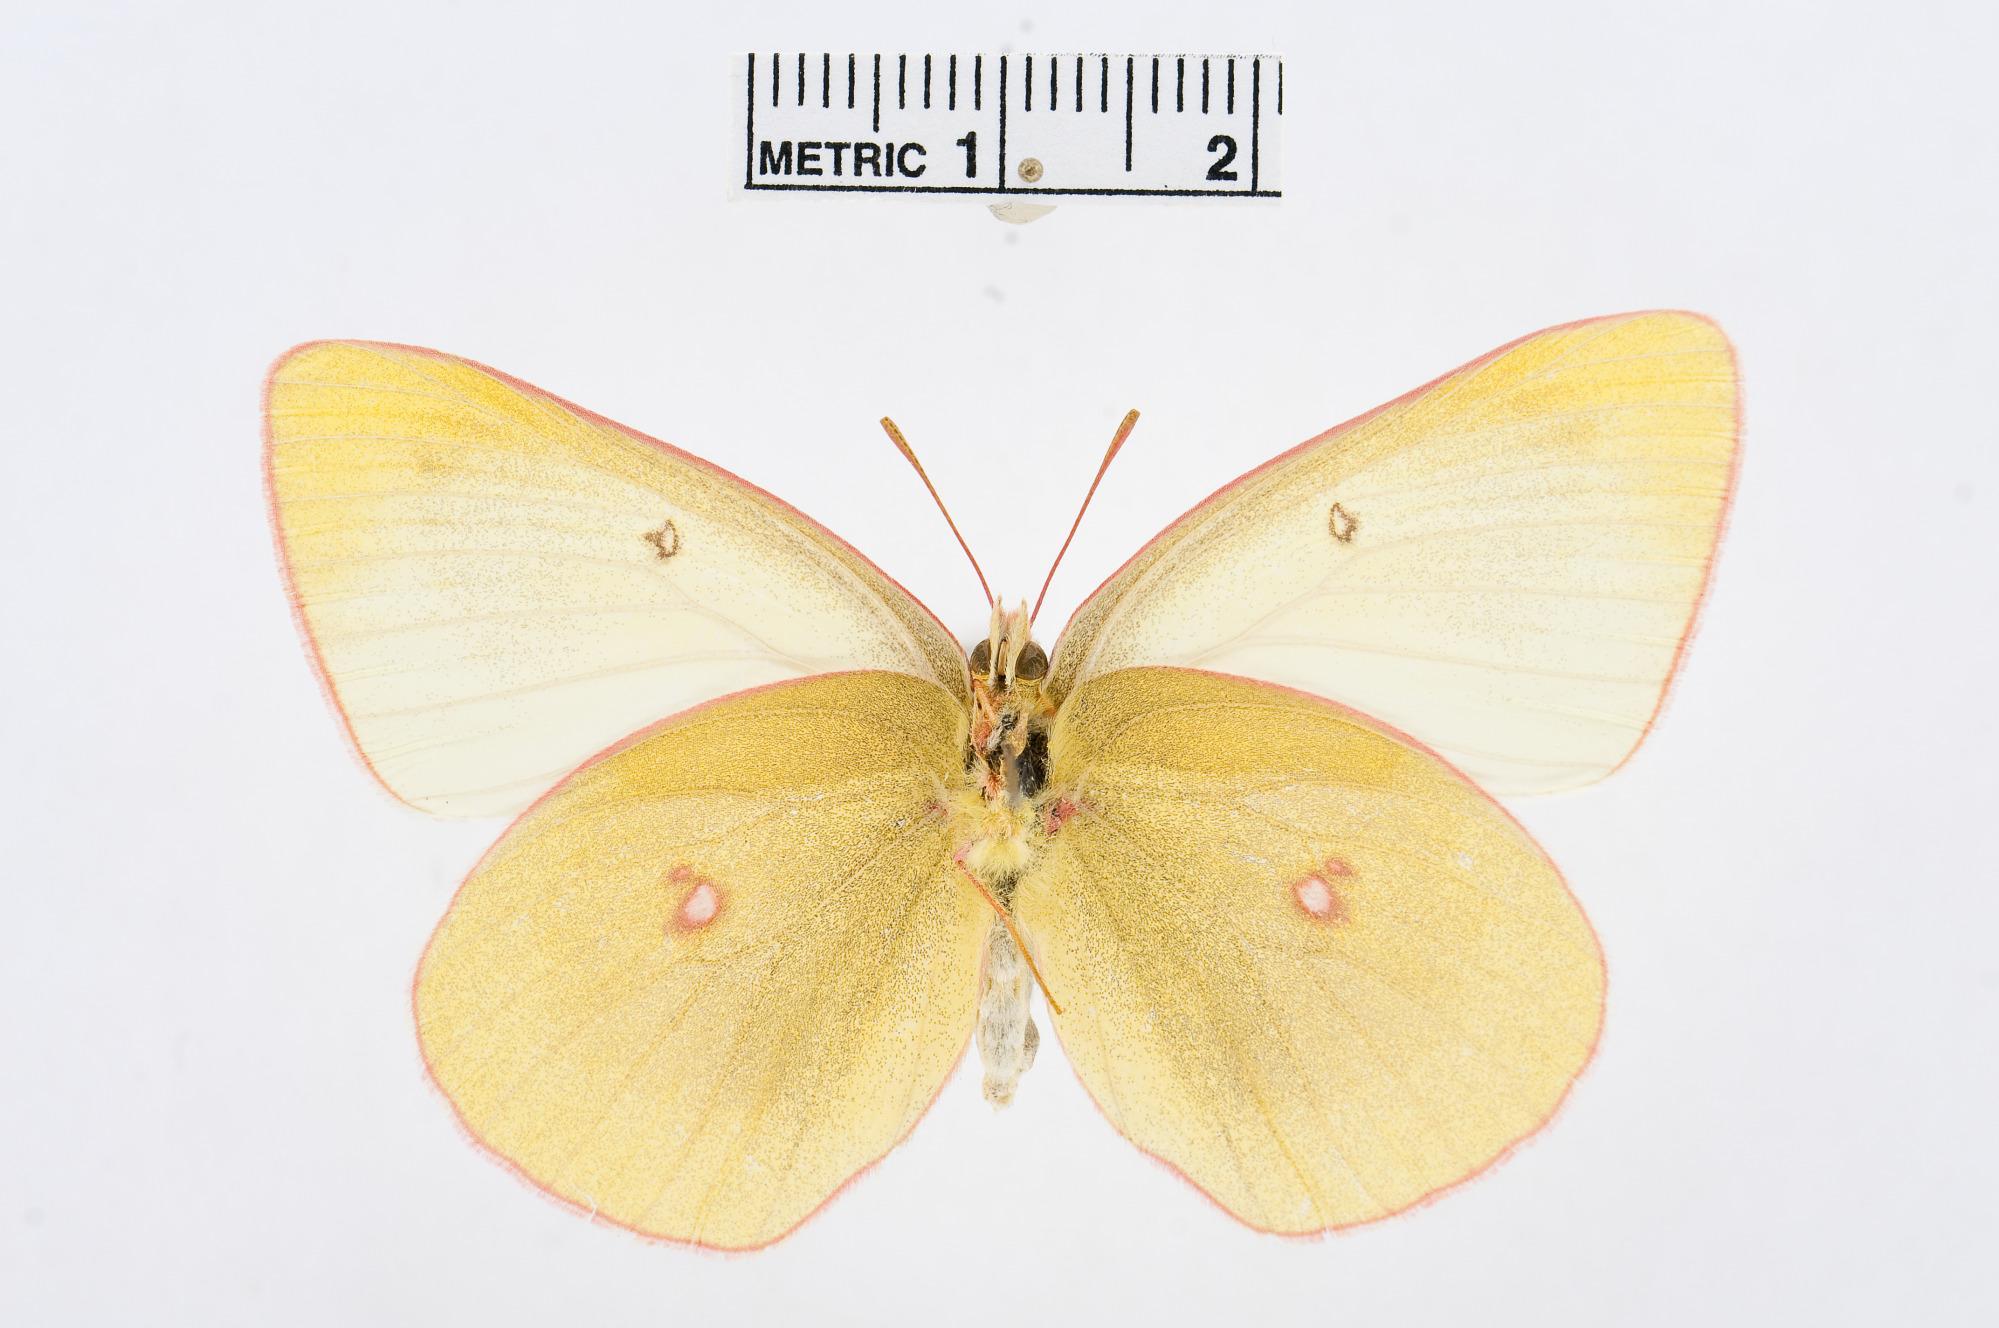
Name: Colias scudderii
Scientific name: Colias scudderii
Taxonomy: Animalia, Arthropoda, Hexapoda, Insecta, Lepidoptera, Pieridae, Coliadinae